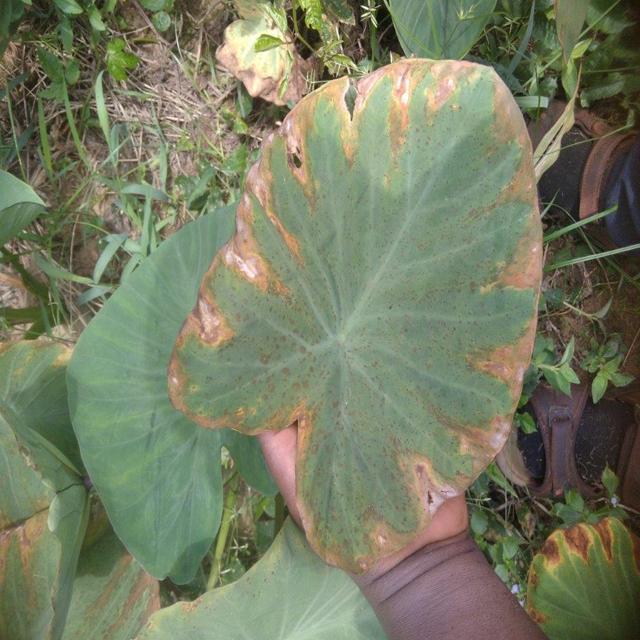
Label: Mid_Blight